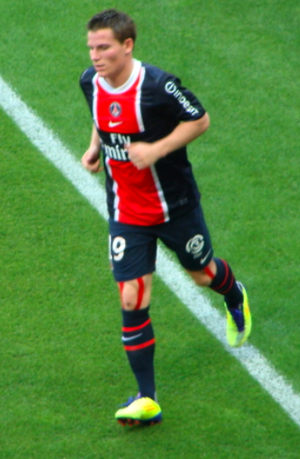
La saison 2011-2012 du Paris Saint-Germain est la 38ᵉ saison consécutive du club de la capitale en première division. Cette saison est marquée par l'arrivée du fonds d'investissement qatari QSI, filiale de QIA, qui devient l'actionnaire majoritaire du club avec 70 % puis 100 % des parts et succède donc aux anciens actionnaires de Colony Capital. Robin Leproux est révoqué de sa fonction de président et remplacé par un président intérimaire, Benoît Rousseau, ancien directeur financier du club, puis à partir du 4 novembre 2011 par Nasser Al-Khelaïfi, homme d'affaires qatari et ami du prince héritier Tamim ben Hamad Al Thani, dirigeant de QSI.
Kevin Gameiro, né le 9 mai 1987 à Senlis, est un footballeur international français évoluant en Liga au poste d'avant-centre au Valence.